Brooklyn Navy Yard

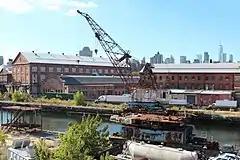
Warehouses next to dry dock

The naval shipyards in Brooklyn and Philadelphia were designated for the construction of battleships. The first World War II-era battleship built at Brooklyn Navy Yard was , which started construction in 1937 and was commissioned in April 1941. A second battleship, , started construction at Brooklyn Navy Yard in 1939 and was completed in 1942. The third battleship to be constructed at Brooklyn Navy Yard was , which was launched in 1944 and was the site of the surrender of Japan on September 2, 1945. After the completion of the battleships, two aircraft carrier orders were placed: one for , laid down in December 1942, and one for , laid in 1944. According to the National Park Service, the Brooklyn Navy Yard eventually constructed "three battleships, two floating workshops, eight tank landing ships, and countless barges and lighters". The yard also outfitted 250 ships for battle, as well as made repairs to 5,000 ships.